Slanning baronets

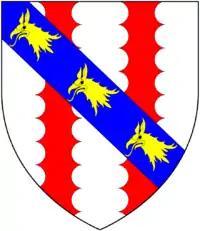
Arms of Slanning: "Argent, two pales engrailed gules over all on a bend azure three griffin's heads or"

The Slanning Baronetcy, of Maristow in the County of Devon, was a title in the Baronetage of England.